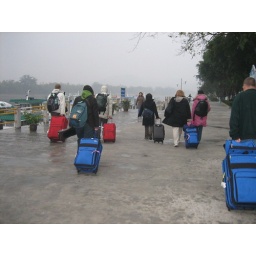
Were walking with all our suitcases to our boat on the Li River in Guilin